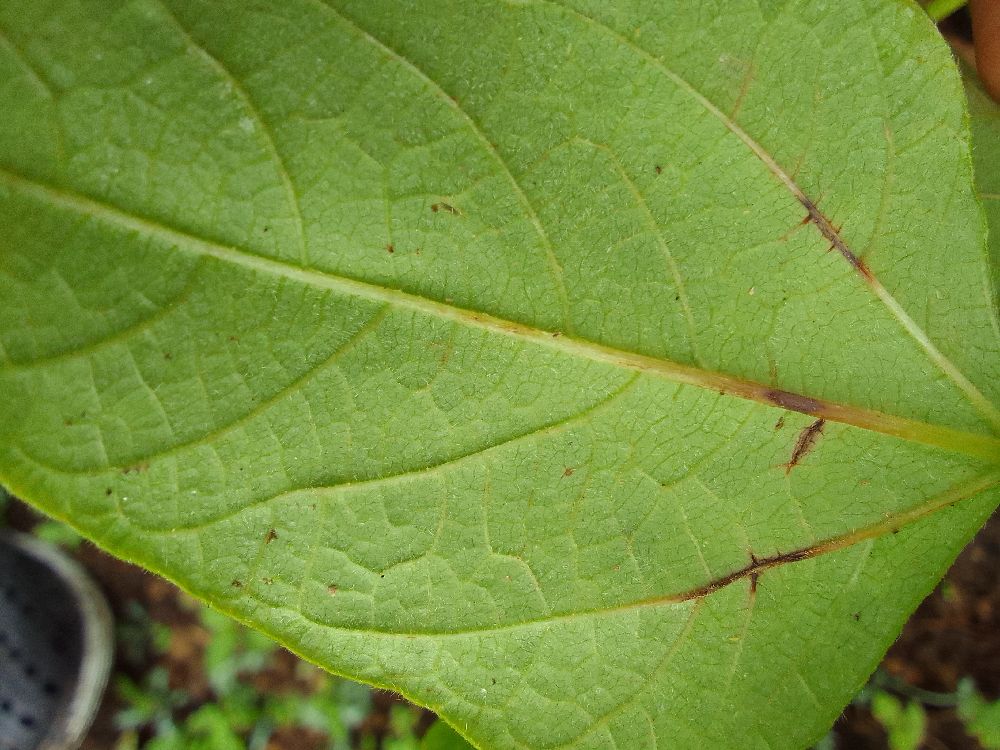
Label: anthracnose